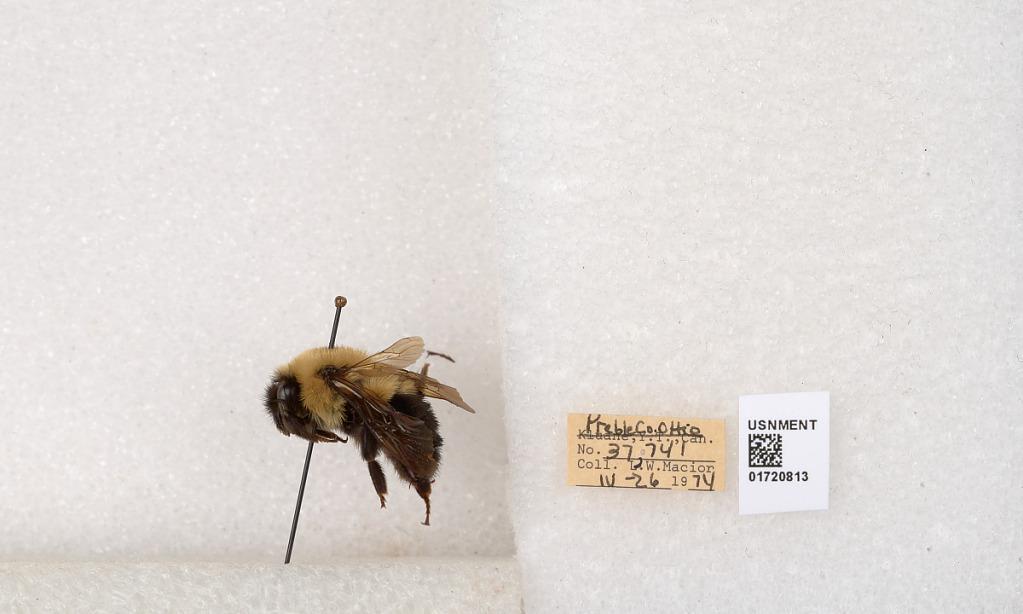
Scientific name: Bombus bimaculatus Cresson
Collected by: L. Macior
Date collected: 1974-4-26
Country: United States
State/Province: Ohio
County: Preble
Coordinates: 39.7416, -84.648